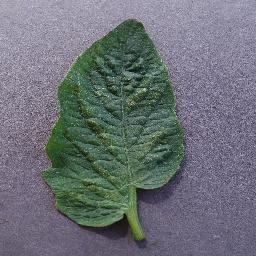
Label: Tomato___Spider_mites Two-spotted_spider_mite